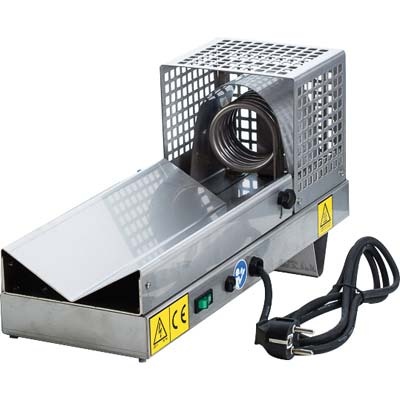
Termocapsulatrice Inox
Per capsule termoretraibili. Consente di applicare sul collo della bottiglia la capsula con un solo gesto. Dotata di grata di sicurezza intorno alla serpentina e scivolo, che consente di introdurre e togliere con facilità le bottiglie. Adatto e regolabile per tutti i tipi di bottiglie in vetro. In acciaio inox. VOLT 220 WATT 850
Brand: GENERICA
Category: Home & Garden > Kitchen & Dining > Barware > Bottle Caps > Crown Bottle Caps